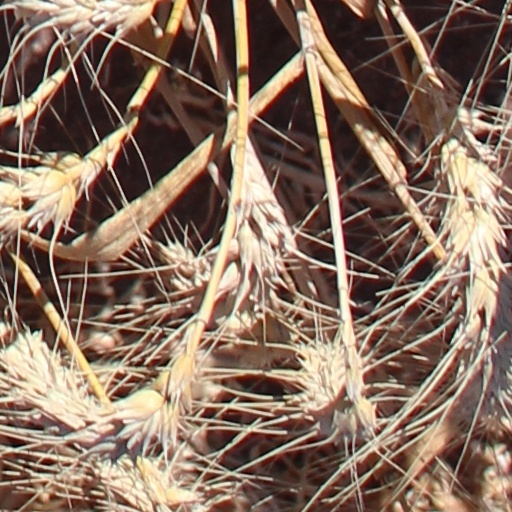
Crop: wheat